Get Up (film)

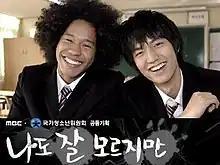
Promotional poster

Get Up is a 2008 South Korean television film on the educational problems of adolescents in schools. It starred Lee Min-ho, Rhyme, and Lee Ah-jin.